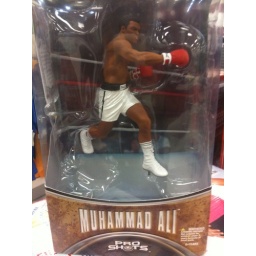
Just bought a white elephant gift for our office party today.. Box in your face ;)